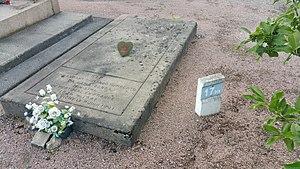
Tombe du commandant Armando da Gama Ochoa, ministre des affaires étrangères puis ambassadeur du Portugal en France (1926-1941) et mort à Vichy le 9 juin 1941. Cimetière de Vichy, carré 17 bis, angle nord-est.
Le cimetière de Vichy, aussi appelé cimetière des Bartins, du nom du quartier où il se trouve, est le cimetière communal et l'unique cimetière de Vichy. Créé en 1866 sous Napoléon III pour remplacer le cimetière des Moutiers qui se trouvait dans ce qui était en train de devenir le quartier thermal, il couvre 13 hectares et comprend 16 500 concessions, deux carrés militaires de plus de 500 tombes — principalement des soldats gravement blessés lors de la Première Guerre mondiale et morts dans les hopitaux temporaires de Vichy — deux carrés musulmans, deux carrés israélites et un colombarium.